Ove Andersson

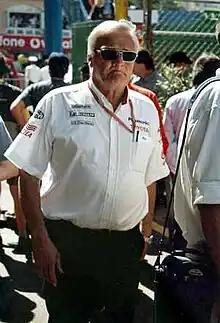
Ove Andersson at the 2002 Monaco Grand Prix

Ove Andersson (3 January 1938 – 11 June 2008), nicknamed "Påven" ("the Pope"), was a Swedish rally driver and the first head of Toyota's F1 programme.